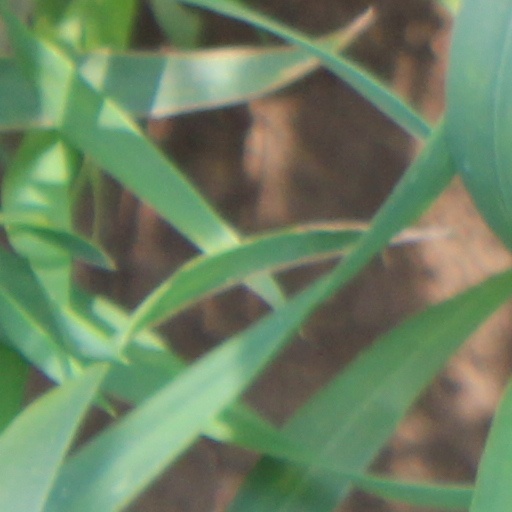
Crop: wheat